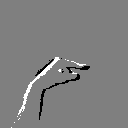
ASL letter: g